Mandalay (poem)

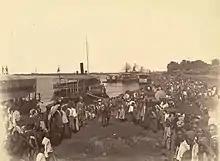
"Where the old flotilla lay". British soldiers disembarking from paddle steamers in Mandalay on 28 November 1885 during the Third Anglo-Burmese War

Kipling mentions the Burmese royal family of the time: "An' 'er name was Supi-yaw-lat—jes' the same as Theebaw's Queen." Thibaw Min (1859–1916, often spelt Theebaw at that time) was the last reigning king of Burma, with his palace in Mandalay. He married his half-sister, Supayalat, shortly before becoming king in 1878 in a bloody palace coup supposedly engineered by his mother-in-law. He introduced a number of reforms but, in 1885, made the mistake of attempting to regain control of Lower Burma from the British forces that had held it since 1824. The result was a British invasion that immediately sent Thibaw and Supayalat into exile in India. So, to the soldier in Kipling's poem, his and her names are familiar, as the last and very recent royalty of a British colony.